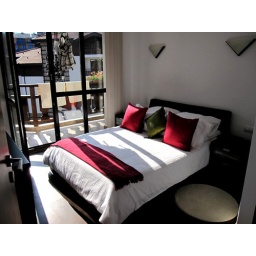
Carlo Danielli bedroom set by furniture box